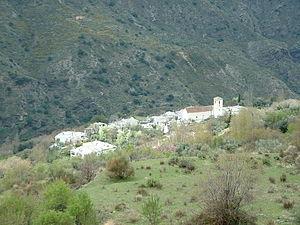
Les Alpujarras sont une région montagneuse du sud de l'Espagne, partagée entre les provinces andalouses de Grenade et d'Almería. Elles se situent sur les flancs sud de la Sierra Nevada.